Russell family (Passions)

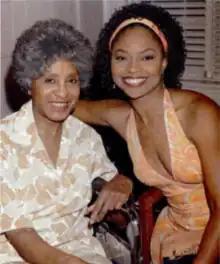
A dark-skinned woman with curly hair has her arm around an older woman in a wheelchair.

Liz Sanbourne is the antagonist and foil to her adoptive sister Eve Russell. Initially identified only by her first name, Liz is first seen as the owner of a resort on the fictional St. Lisa's Island, located near Bermuda and the Bermuda Triangle. Liz is still in love with her former boyfriend Brian O'Leary. Her early appearances center on her attempts to reunite amnesiac Sheridan Crane with Luis Lopez-Fitzgerald, despite Brian's interest in her. When Liz arrives in Harmony, it is revealed that she is Eve's half-sister, and is later retconned to become her adoptive sister. Liz exposes Eve's past relationship with Julian Crane, inadvertently leading them to reunite and proving Chad Harris-Crane and Whitney Russell were not committing incest by her identification as Chad's mother. Liz harbors a deep desire for revenge against Eve for unknowingly abandoning her in an abusive household. Liz also seeks vengeance against the Crane family after she was raped by Alistair, and later forced to undergo surgery that made her barren. Liz leaves the show in February 2006, abandoning her vengeance against Eve, Julian, and Alistair to find a new life for herself.